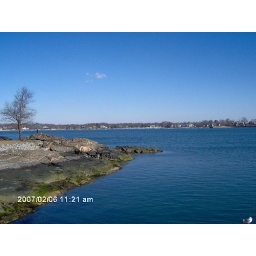
some clouds way off in the distance but it's mostly crispy clear here today.